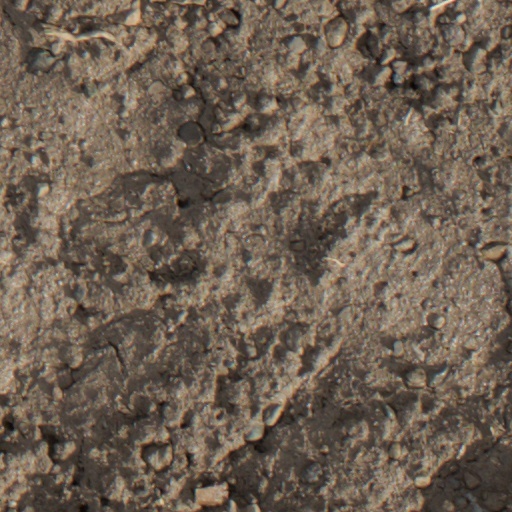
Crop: wheat